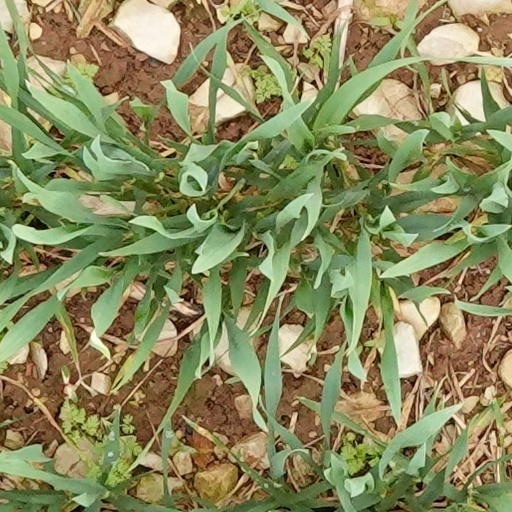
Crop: wheat